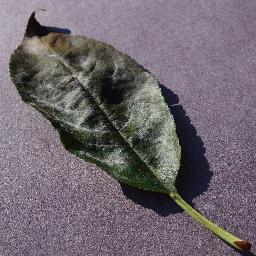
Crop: cherry
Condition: (including_sour)_powdery_mildew